Ben Mankiewicz

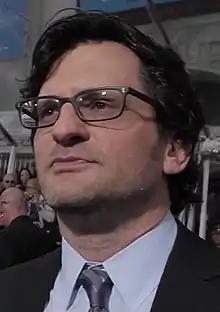
Mankiewicz in 2012

Benjamin Frederick Mankiewicz (born March 25, 1967) is an American television journalist and host for Turner Classic Movies (TCM). He is a progressive political commentator for "The Young Turks". He has served as a film critic for the 2008–2009 season for the TV program "At the Movies" and the web series "What the Flick?!"